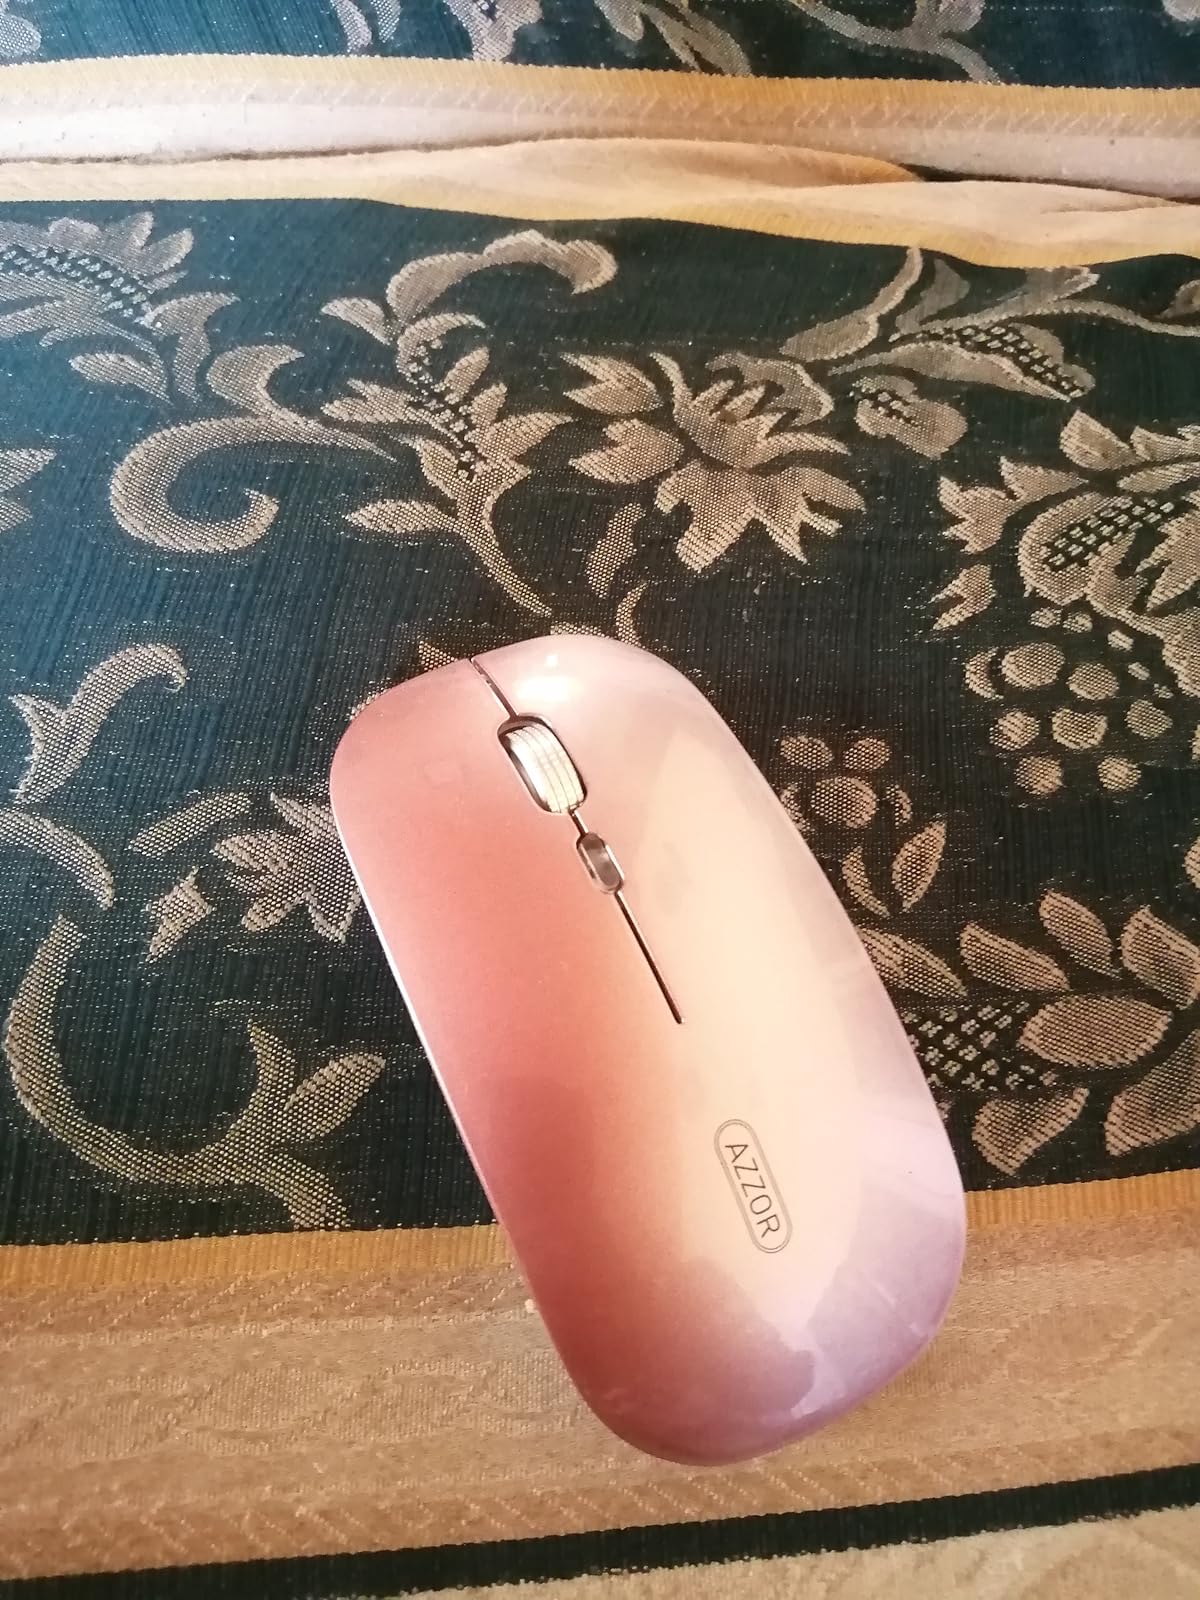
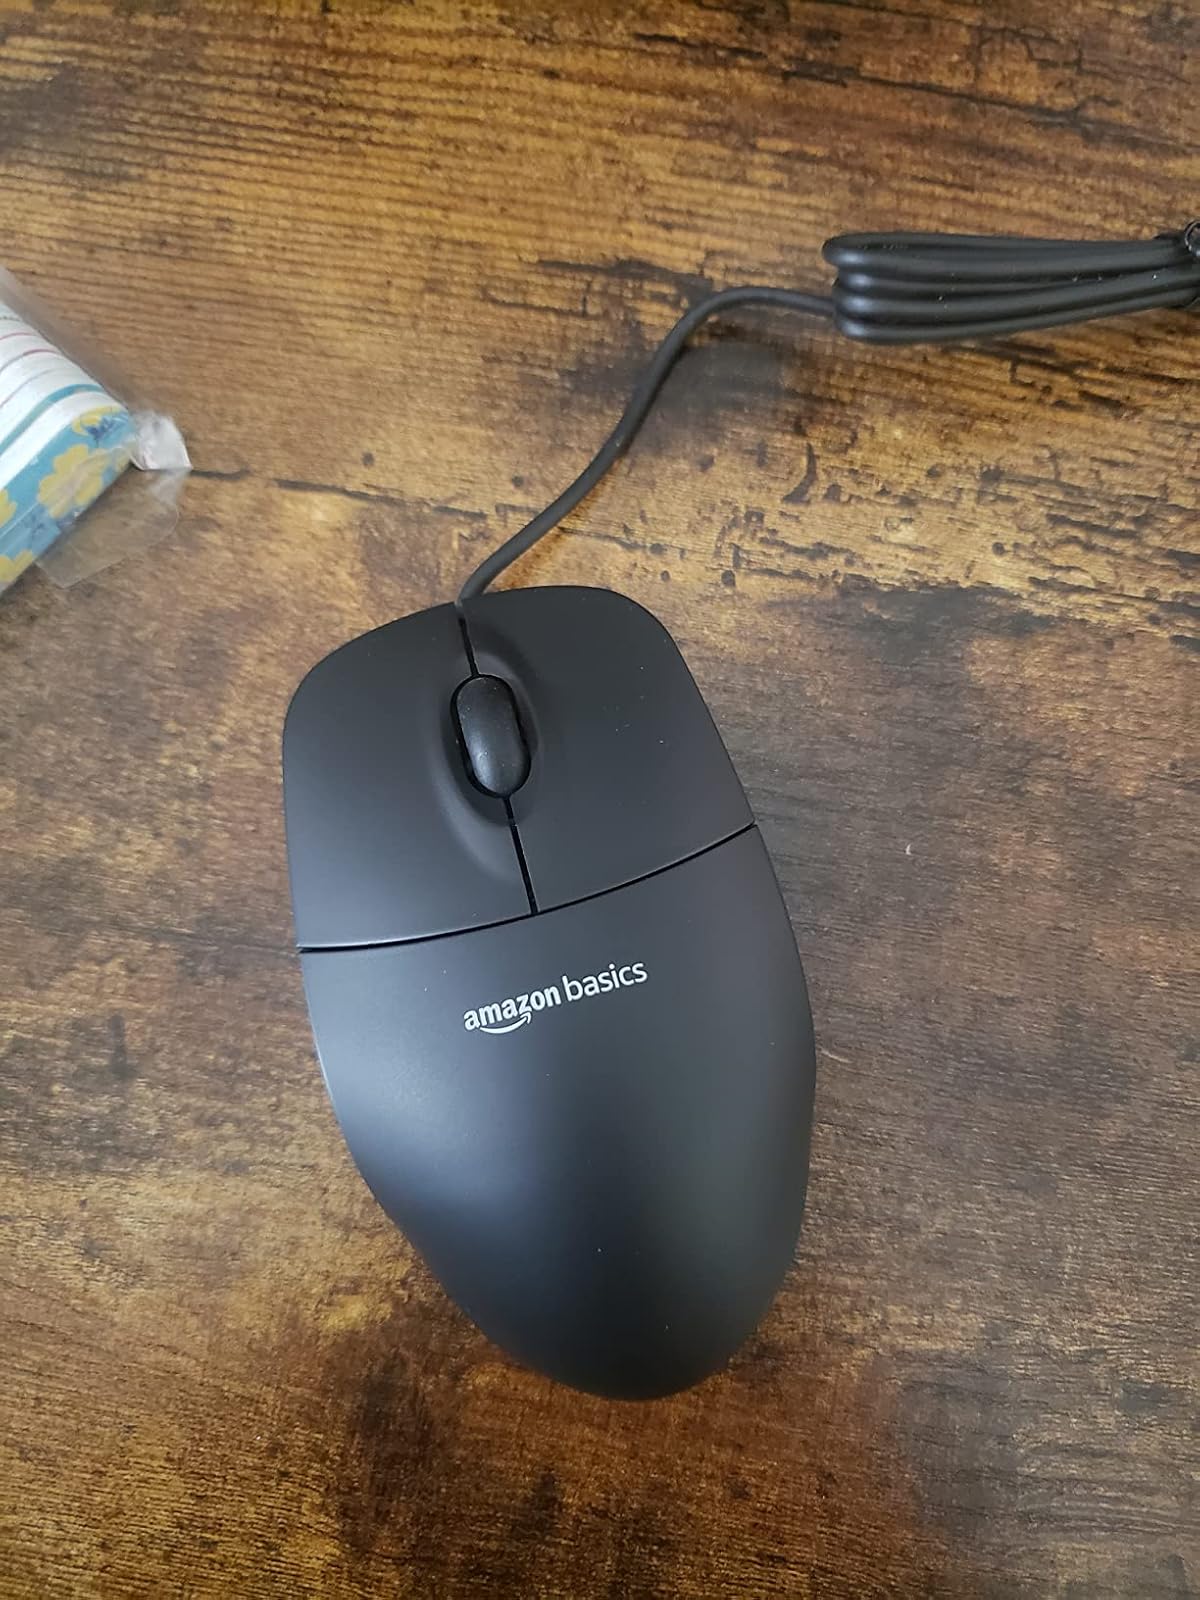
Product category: mouse
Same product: no